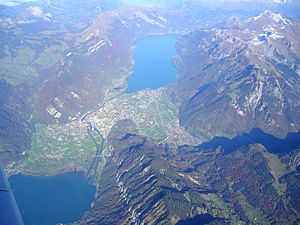
Interlaken
Interlaken er en by i kantonen Bern i Schweiz. Byen er velkendt blandt turister.